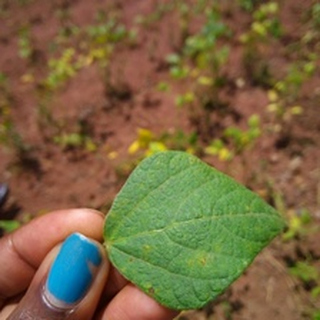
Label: bean_rust